De Moivre–Laplace theorem

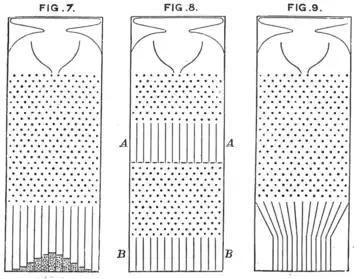
Within a system whose bins are filled according to the binomial distribution (such as Galton's "bean machine", shown here), given a sufficient number of trials (here the rows of pins, each of which causes a dropped "bean" to fall toward the left or right), a shape representing the probability distribution of "k" successes in "n" trials (see bottom of Fig. 7) matches approximately the Gaussian distribution with expectation "np" and variance "np"(1−"p"), assuming the trials are independent and successes occur with probability "p".

In probability theory, the de Moivre–Laplace theorem, which is a special case of the central limit theorem, states that the normal distribution may be used as an approximation to the binomial distribution under certain conditions. In particular, the theorem shows that the probability mass function of the random number of "successes" observed in a series of formula_1 independent Bernoulli trials, each having probability formula_2 of success (a binomial distribution with formula_1 trials), converges to the probability density function of the normal distribution with expectation formula_4 and standard deviation formula_5, as formula_1 grows large, assuming formula_2 is not formula_8 or formula_9.